Sclaveni

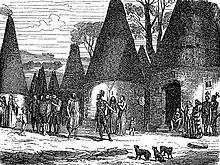
Illustration of Sclaveni between the Danube and the Balkan Mountains

The Byzantines broadly grouped the numerous Slav tribes living in proximity with the Eastern Roman Empire into two groups: the Sklavenoi and the Antes. The Sclaveni were called as such by Procopius, and as Sclavi by Jordanes and Pseudo-Maurice (Greek: ('), ('), or ('); Latin: ', ', ', or ' - Sklaveni). The derived Greek term ' was used for Slav tribes in Byzantine Macedonia and the Peloponnese; these Slavic territories were initially outside of Byzantine control. By 800, however, the term also referred specifically to Slavic mobile military colonists who settled as allies within the territories of the Byzantine Empire. Slavic military settlements appeared in the Peloponnese, Asia Minor, and Apulia.